Gemini Docking Mechanism

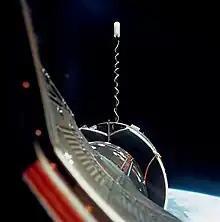
Gemini 10 docked with an Agena, showing the alignment of the indexing bar

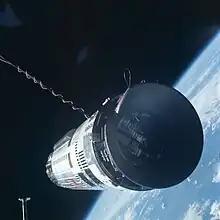
The Target Docking Adapter of the Gemini 12 Agena, showing the docking mechanism

The Gemini spacecraft was equipped with a non-androgynous mechanism for docking with the Agena target vehicle or Augmented Target Docking Adapter. It was the first American craft that could dock to another in space.